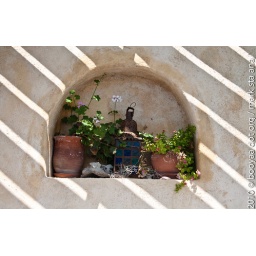
spotted whilst at our table in the archipelagos restaurant in fira (thira).